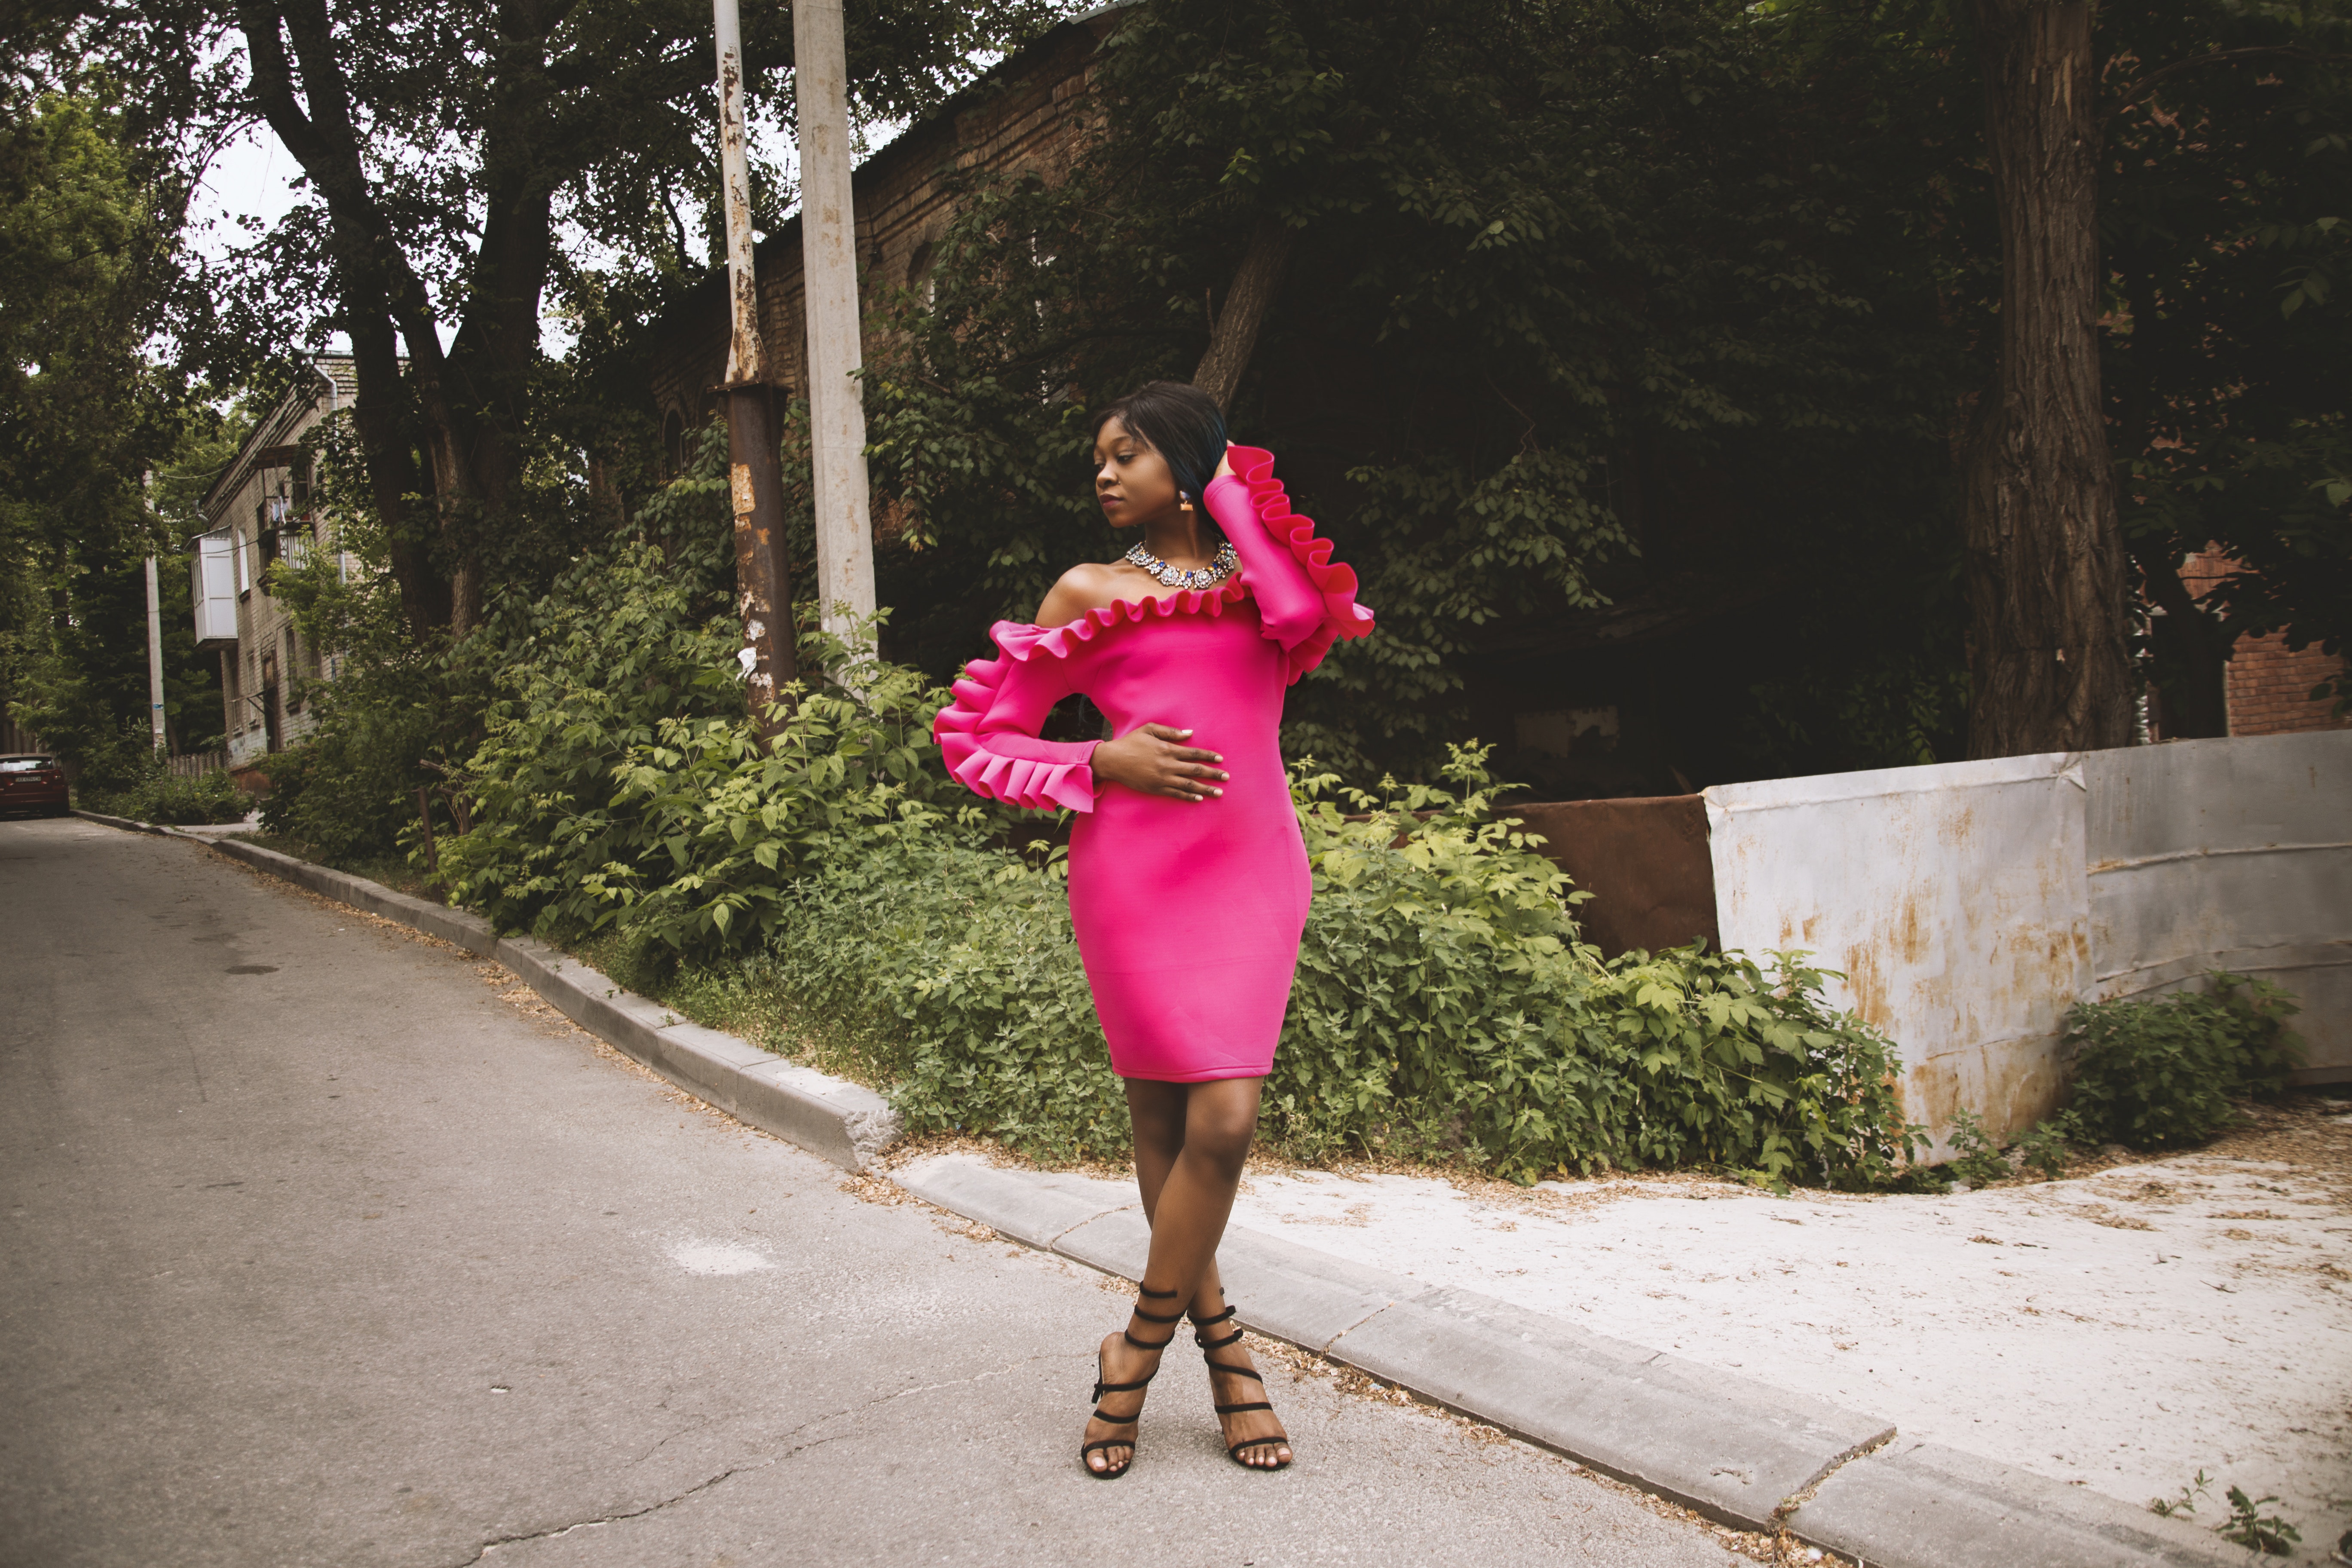
pink, photograph, clothing, red, dress, footwear, beauty, fashion, magenta, shoulder, tree, leg, street fashion, lip, photography, high heels, shoe, outerwear, textile, plant, human leg, fur, fashion design, waist, fashion accessory, photo shoot, style